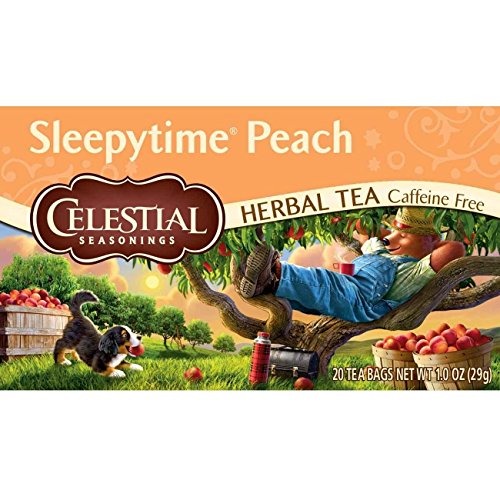
Item Name: Celestial Seasonings Herbal Tea, Sleepytime Peach, 20 Count
Bullet Point 1: Calming herbs with fragrant peach flavor
Bullet Point 2: Caffeine free
Bullet Point 3: Contains no artificial flavors, colors or preservatives
Bullet Point 4: Gluten free
Bullet Point 5: Responsible packaging: recycled boxes & stringless tea bags help reduce waste
Value: 20.0
Unit: count

Price: 7.89